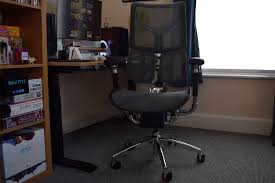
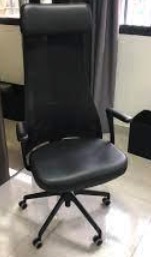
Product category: items_chair
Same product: no